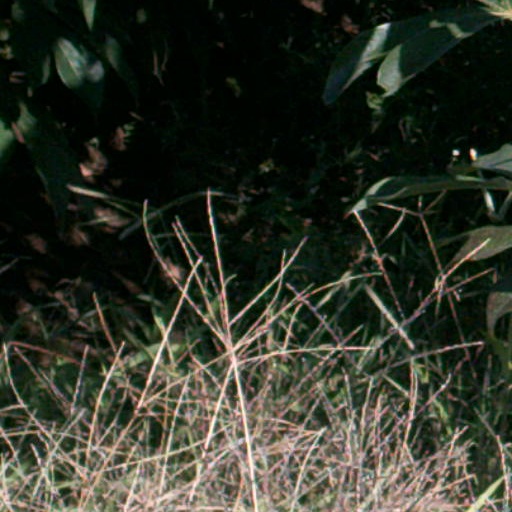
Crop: cassava